Lars Bender

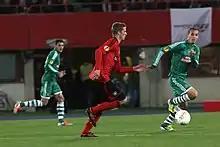
Bender playing for Bayer Leverkusen in 2012

In the 2013–14 season, he played 29 games and scored three goals in the Bundesliga, despite being injured for the most of September and October and again in the spring of 2014. In the 2014–2015 season, he returned to the field and played 26 games in Bundesliga, scoring one goal against SC Paderborn 07. In UEFA Champions League he helped Leverkusen finish runner-up in the group stage behind AS Monaco but later lost to Atlético Madrid in the Round of 16. For season 2015/16 coach Roger Schmidt appointed him as the new team captain in place of Simon Rolfes, who had ended his career after the end of the preseason. This season was a struggle for him as, after suffering a long-term injury from October 2015 until March 2016, he only made ten appearances in Bundesliga and two appearances in the Champions League. Bender abdicated the captaincy prior to the 2020–21 season due to his ongoing injury issues, passing the role over to Charles Aránguiz. Lars and Sven jointly announced that they would leave Leverkusen and retire from professional football at the end of the 2020–21 season.